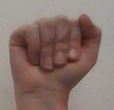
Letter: saad